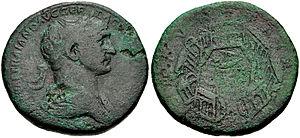
Portus - ou Portus Augusti, ou Porto Romano - est un grand port artificiel de Rome, en Italie, à l'époque antique. Il est situé sur la rive nord de l'embouchure du Tibre, sur la côte tyrrhénienne. Il a été établi par l'empereur Claude dans les années 40 apr. J.-C., puis agrandi par Trajan dans les années 100, en complément du port d'Ostie voisin situé à 4 km au sud.
Trajan, né sous le nom de Marcus Ulpius Traianus le 18 septembre 53 à Italica et mort le 8 ou 9 août 117 à Selinus, en Cilicie, est empereur romain de fin janvier 98 à août 117. À sa mort, il porte le nom et les surnoms d'Imperator Caesar Divi Nervae Filius Nerva Traianus Optimus Augustus Germanicus Dacicus Parthicus.